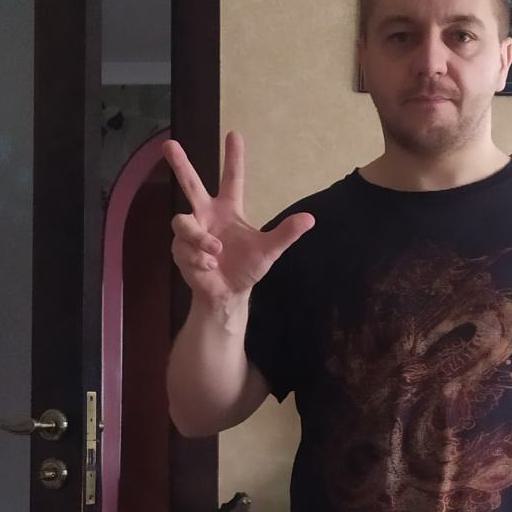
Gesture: three2